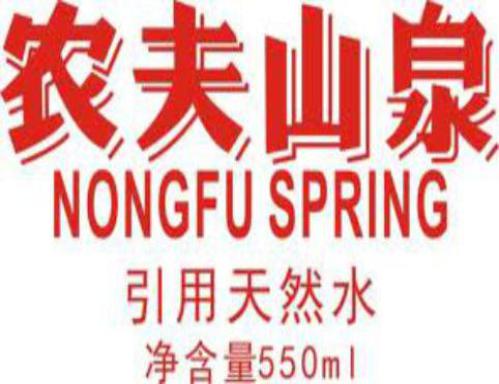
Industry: Necessities